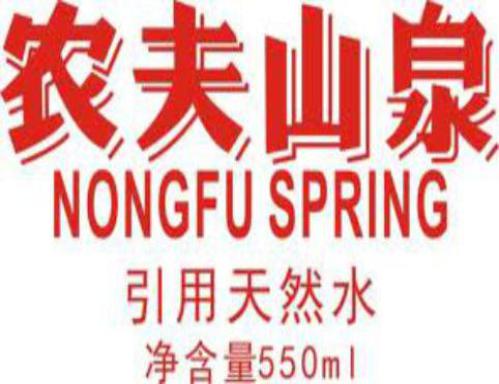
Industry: Necessities